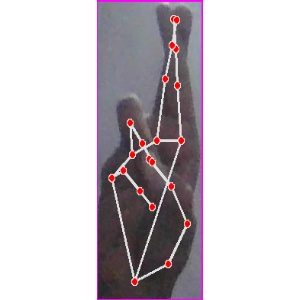
अक्षर: र